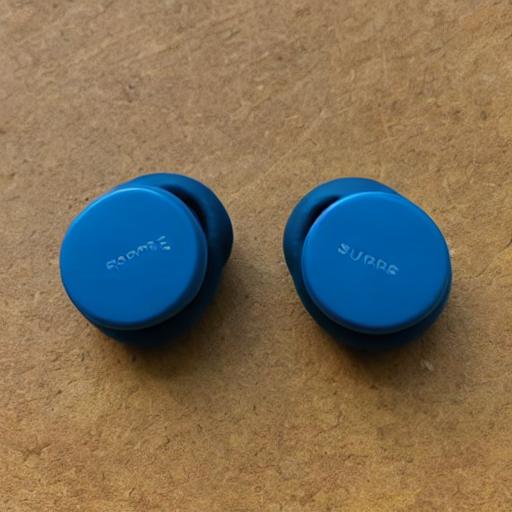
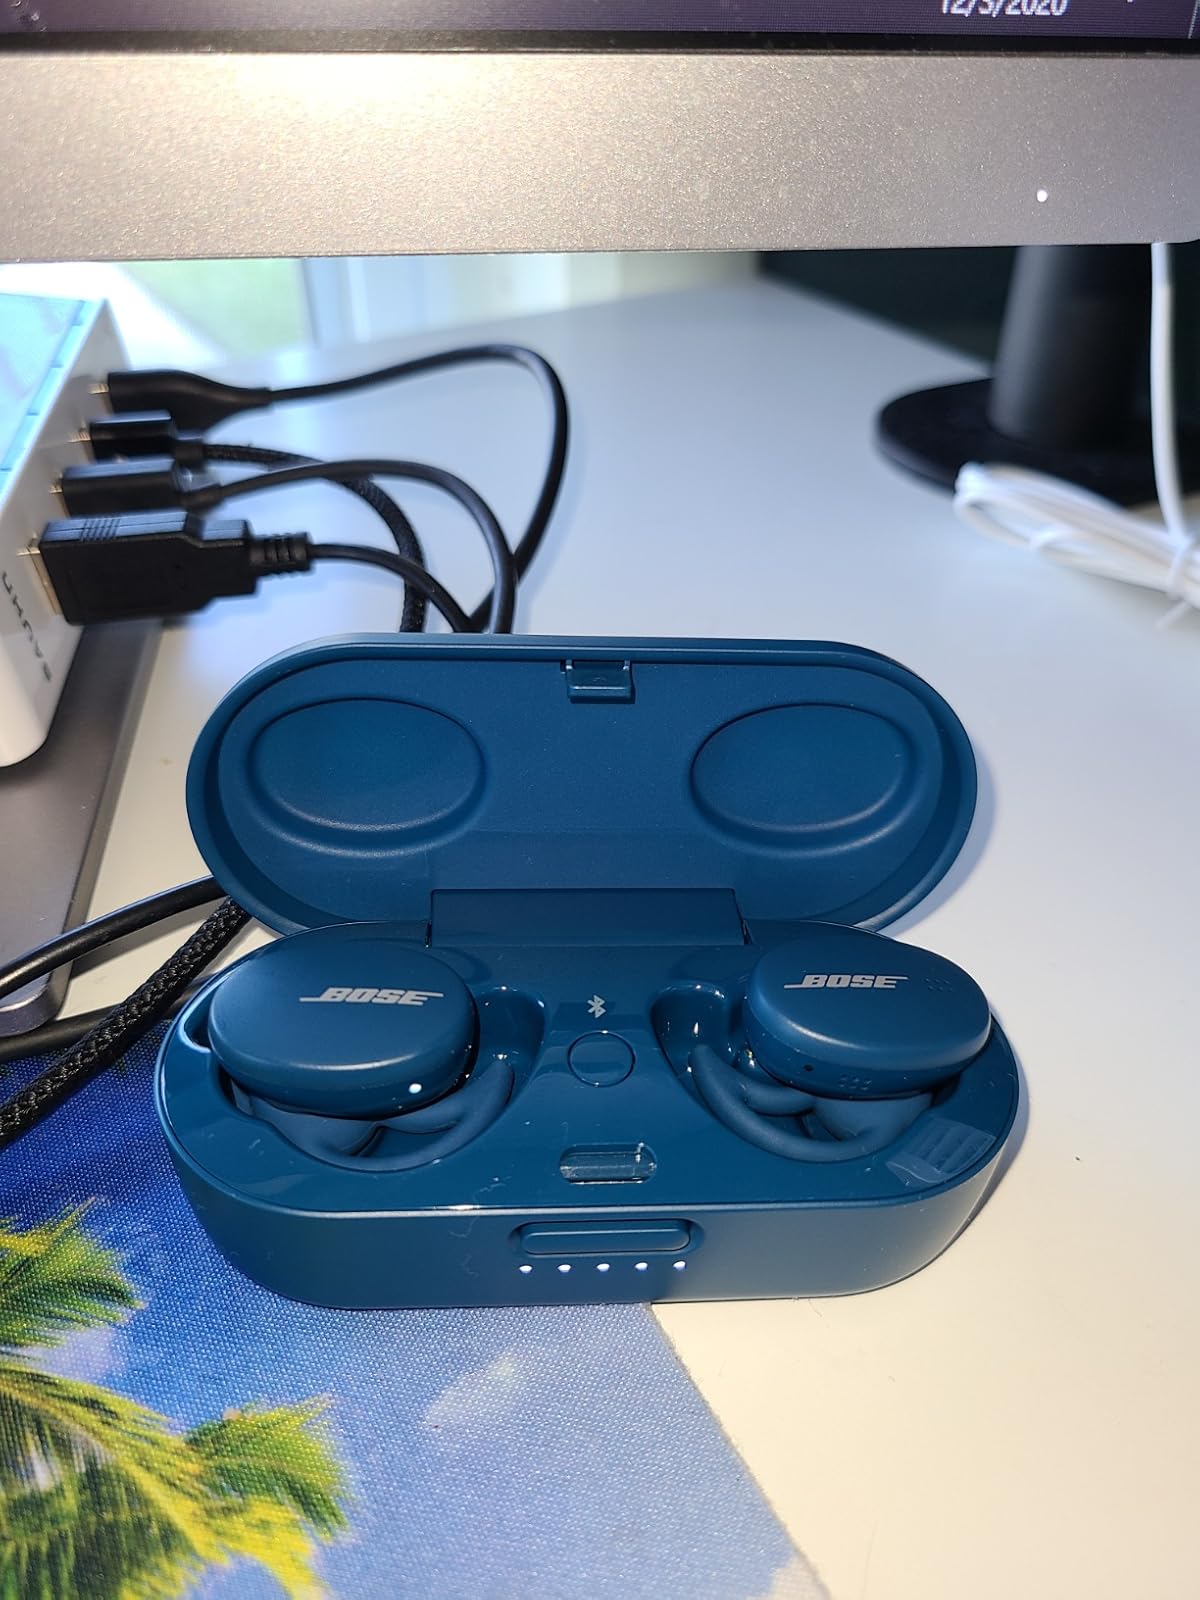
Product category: earbuds
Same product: no